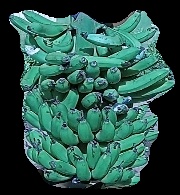
Variety: pachbale
Grade: grade3